Fibularis brevis

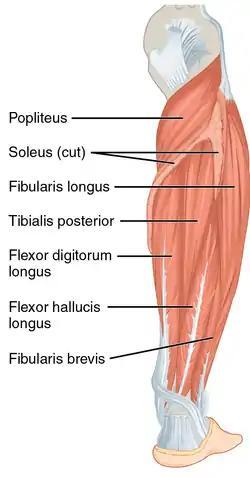
The fibularis brevis (bottom-most label) is a muscle of the lower leg and aids in plantar flexion and eversion of the foot.

The fibularis brevis arises from the lower two-thirds of the lateral, or outward, surface of the fibula (inward in relation to the fibularis longus) and from the connective tissue between it and the muscles on the front and back of the leg.